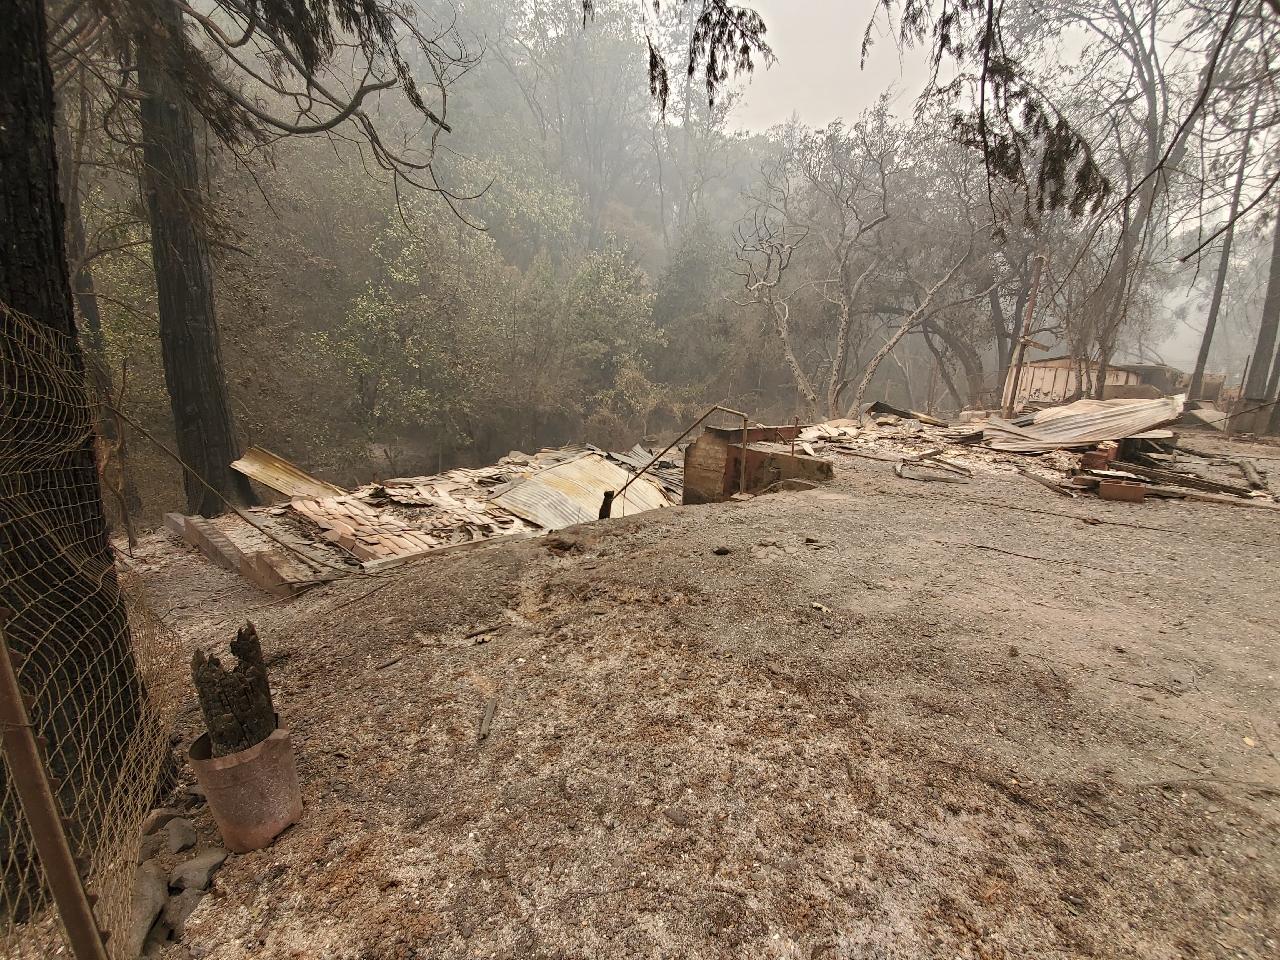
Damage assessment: destroyed